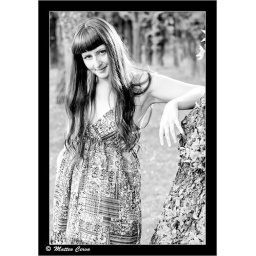
outdoor strobist portrait using one silver umbrella for the rim light and one white umbrella placed in front of the model